M14 rifle

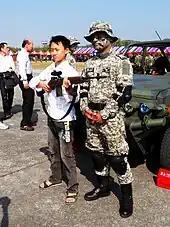
ROCA Special Force Team Leader poses for a photo with a boy and a Type 57

Various sniper variants have been used by the United States Navy SEALs. Often mistaken for the M21 in the overt literature, only one of them has received a standard name in the U.S. military designations system: the M25 Sniper Weapon System, developed by the Special Forces. SEALs also use the Mk 14 Mod 0 Enhanced Battle Rifle for battle and in a designated marksman role. "Delta Force" units are known to have used M14 sniper variants. Eric L. Haney indicated in his memoir "Inside Delta Force" that every soldier going through the Operator Training Course trained on the M14. According to "", an account of the Battle of Mogadishu, Sergeant First Class Randy Shughart used an M14 for sniping from helicopters to provide support fire to ground troops.